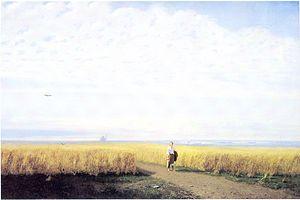
Arkhip Ivanovitch Kouïndji, né le 27 janvier 1841 à Marioupol dans l'Oblast de Donetsk, Empire russe et mort le 24 juillet 1910 à Saint-Pétersbourg, est un peintre paysagiste ukrainien d'origine grecque-pontine.
Le musée d'art de Iaroslavl est un musée d'art qui se trouve en Russie à Iaroslavl, dans l'ancien palais du gouverneur, construit en 1821-1823.